Harry Clay Smith

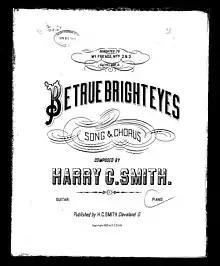
First page of sheet music for HC Smith's "Be True Bright Eyes"

Smith was born in Clarksburg, West Virginia, on January 28, 1863. His parents John and Sarah Smith moved to Cleveland, Ohio, in 1865 after the dramatic conclusion to the Civil War. In Cleveland, Smith attended one of America's first public schools, Central High School, founded in 1846. The school has graduated many prominent leaders of industry and culture, such as John D. Rockefeller and Langston Hughes. The schools were integrated at that time, and this informed his belief in equality of races and opposition to segregation. As a student, he learned to play the cornet and was constantly employed in orchestras and brass bands, allowing him to help support his family. In the summers of 1881 and 1882, he played the cornet for an orchestra in Lakewood, New York, on Chautauqua Lake. In 1882, while still in high school, he worked as a correspondent for papers in Indianapolis, Cincinnati, and Springfield, and during his last year and a half in school he wrote for a weekly paper, the "Cleveland Sun". After finishing school he continued to work as a musician for about a year and a half. He directed many Cleveland-based colored orchestras, brass bands, and vocal groups including the Amphion male Quartet and the Freeman and Boston's orchestra, the First Methodist Episcopal Orchestra, the Central High School Orchestra, and the Excelsior Reed Band of Cleveland. He wrote many popular songs as well. He was also involved in several athletic organizations, and was often the only black person involved in the organizations.